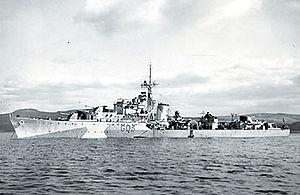
La Classe S et T est une série de 16 destroyers construite pour la Royal Navy et lancée entre 1942 et 1943. Elle a servi durant la Seconde Guerre mondiale.